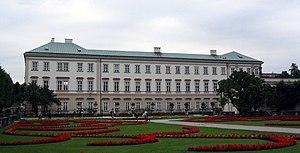
Autriche, Salzbourg, Mirabell Palace